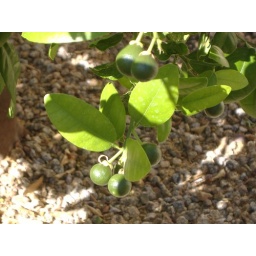
This year the pink grapefruit tree is going to have an over abundance of fruit